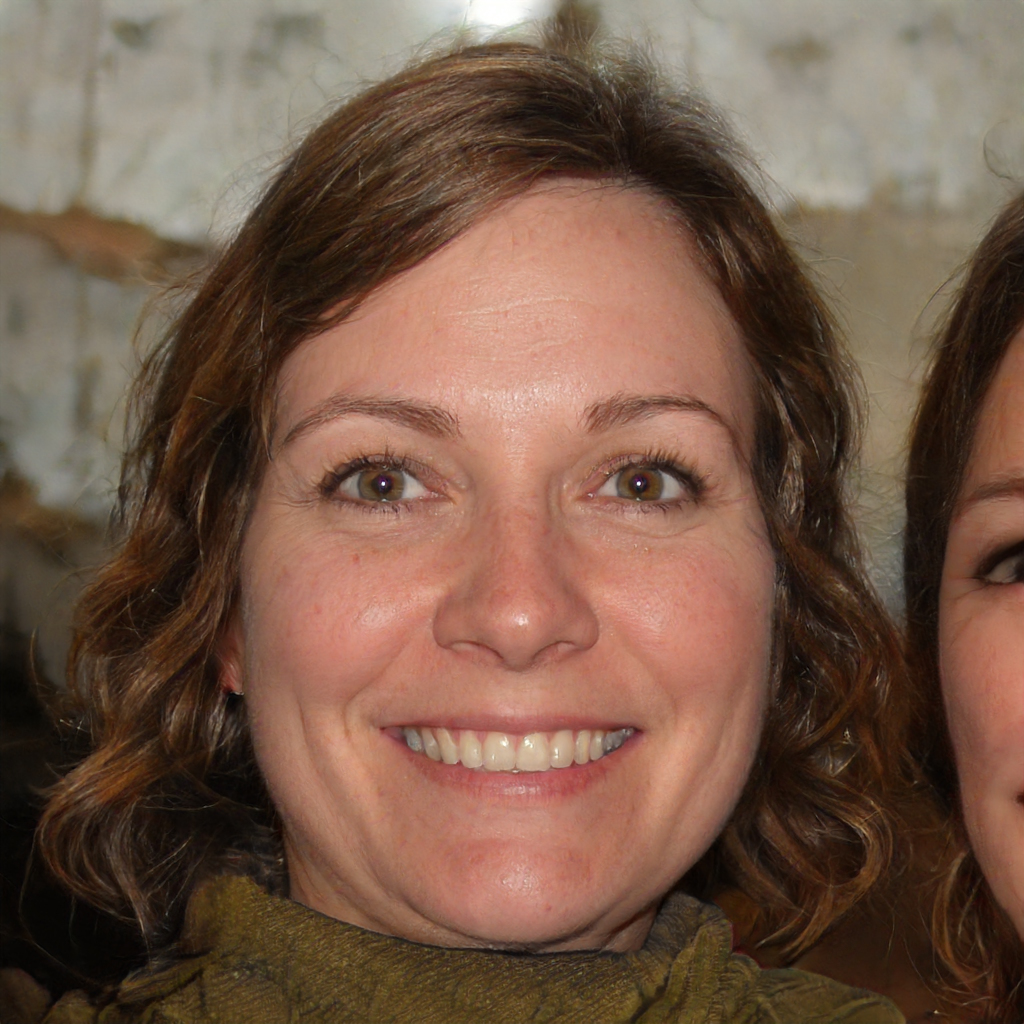
Gender: Female